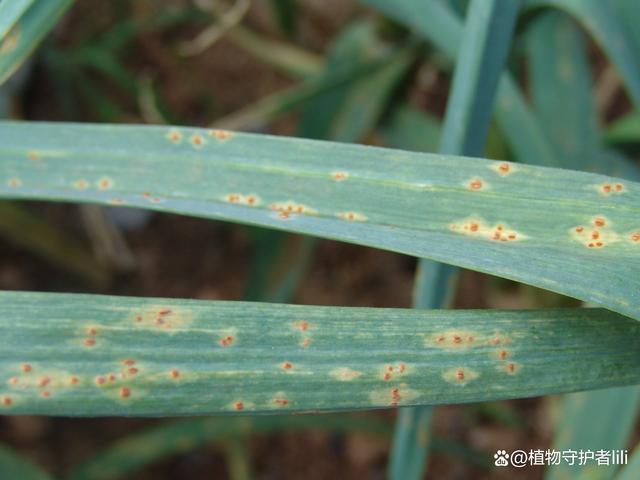
Plant: Garlic
Disease: garlic rust